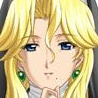
Portrait style: Anime Portrait